History of the Los Angeles Angels

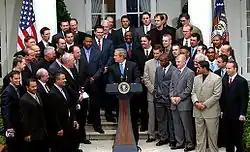
Victorious Angels players being honored at the White House Rose Garden by President George W. Bush

Then came . The year began with the team scrapping its pinstriped vest jerseys after five years, reverting to uniforms conforming more to the team's traditional uniforms, but now mostly red, with a bit of navy blue trim. Significantly, the Angels' road jerseys now read "Anaheim", the first time the team's geographic location had been noted on its uniforms since 1965.